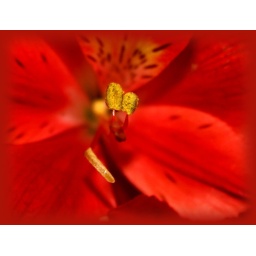
plant life - in the house